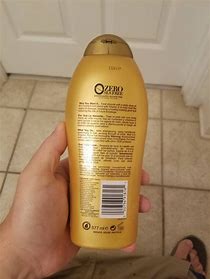
Label: plastic